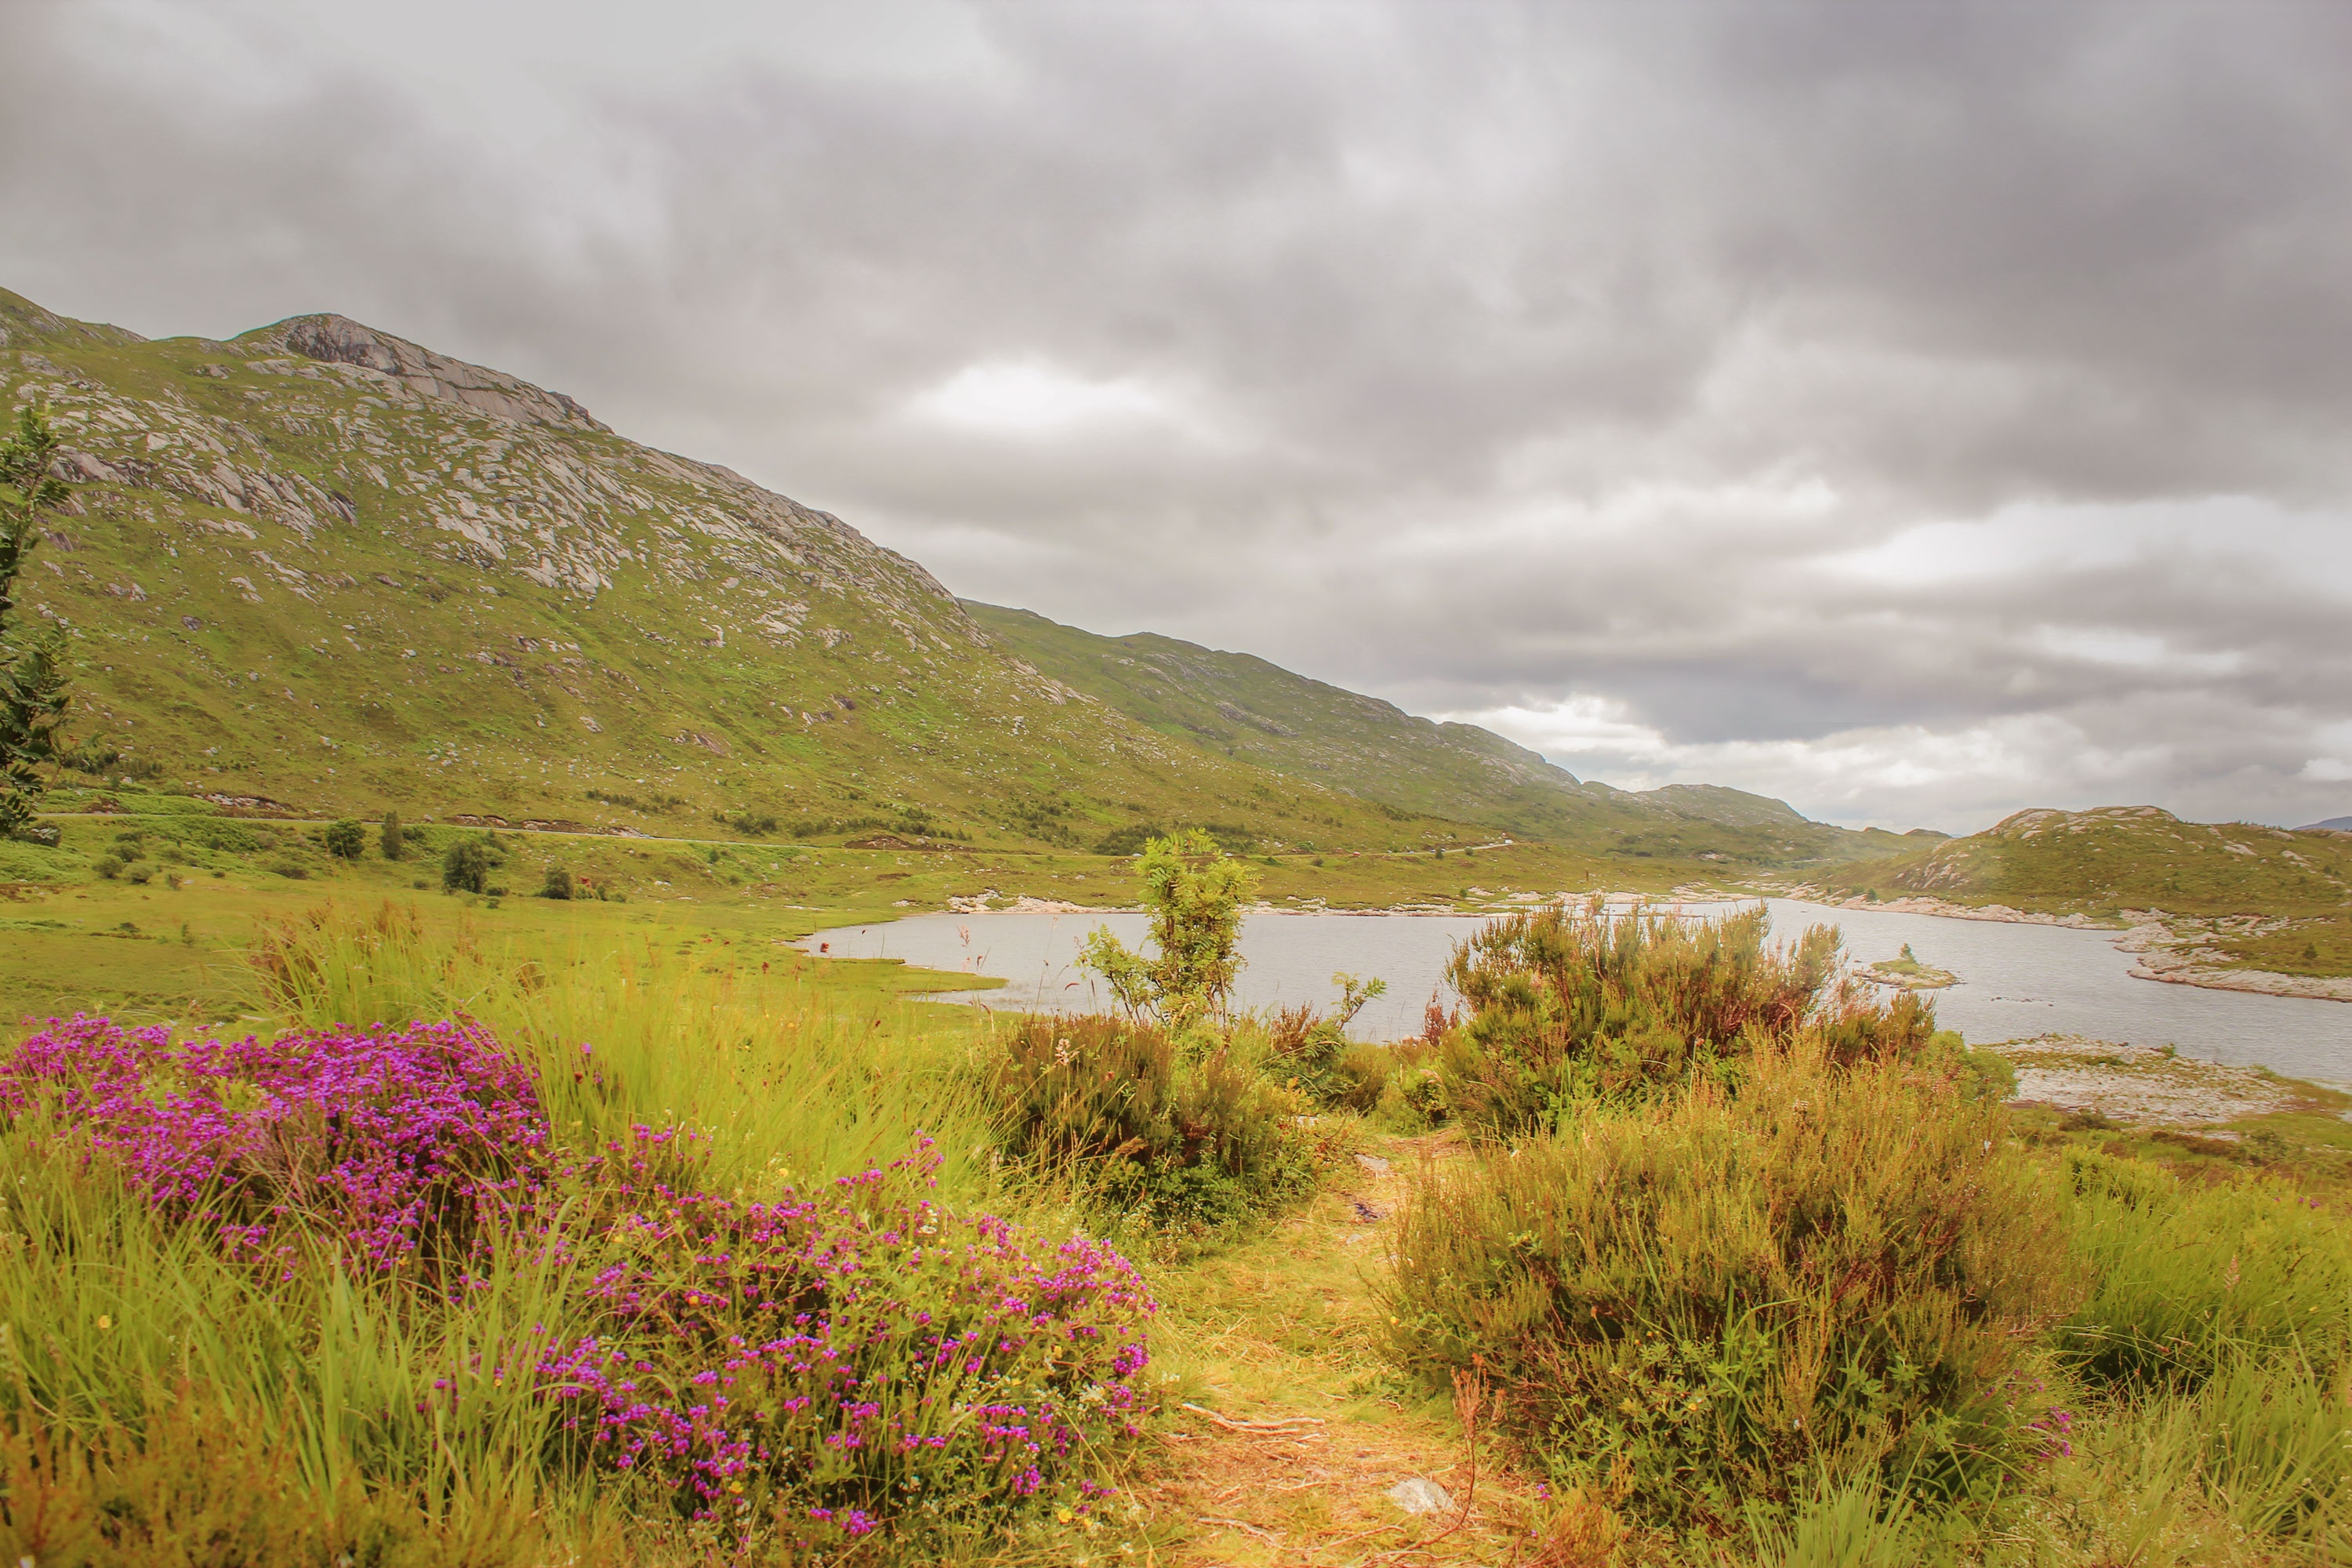
landscape, water, nature, grass, wilderness, mountain, cloud, sky, meadow, prairie, hill, hole, lake, valley, mountain range, summer, travel, scenic, color, pasture, reservoir, highland, ridge, flowers, clouds, grassland, plateau, scotland, fell, habitat, mood, loch, ecosystem, atmospheric, united kingdom, steppe, peaceful atmosphere, rural area, landform, natural environment, geographical feature, atmospheric phenomenon, mountainous landforms